Castigaleu

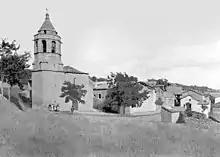
Castigaleu

Castigaleu is a municipality located in the province of Huesca, Aragon, Spain. According to the 2004 census (INE), the municipality has a population of 115 inhabitants.